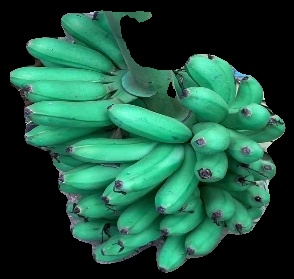
Variety: rasbale
Grade: grade1